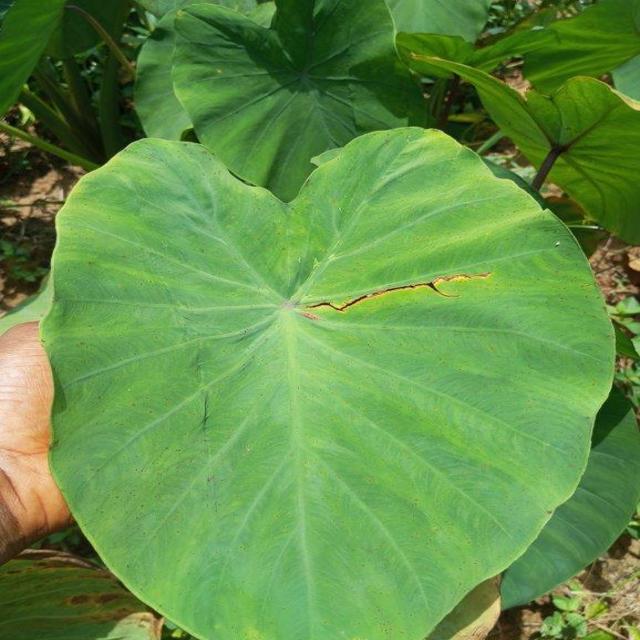
Label: Early_Blight